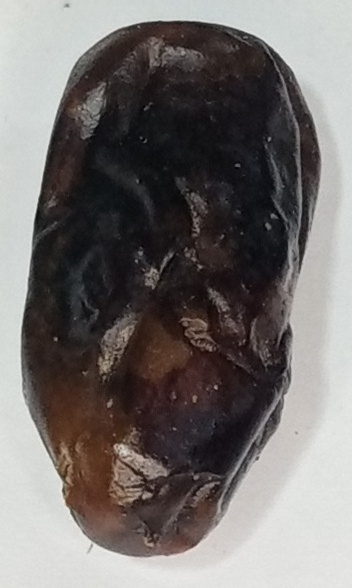
Variety: gajar
Size: medium
Grade: grade-1